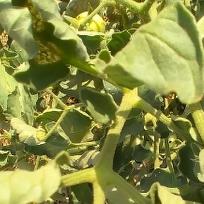
Crop: Tomato
Condition: virosis-d